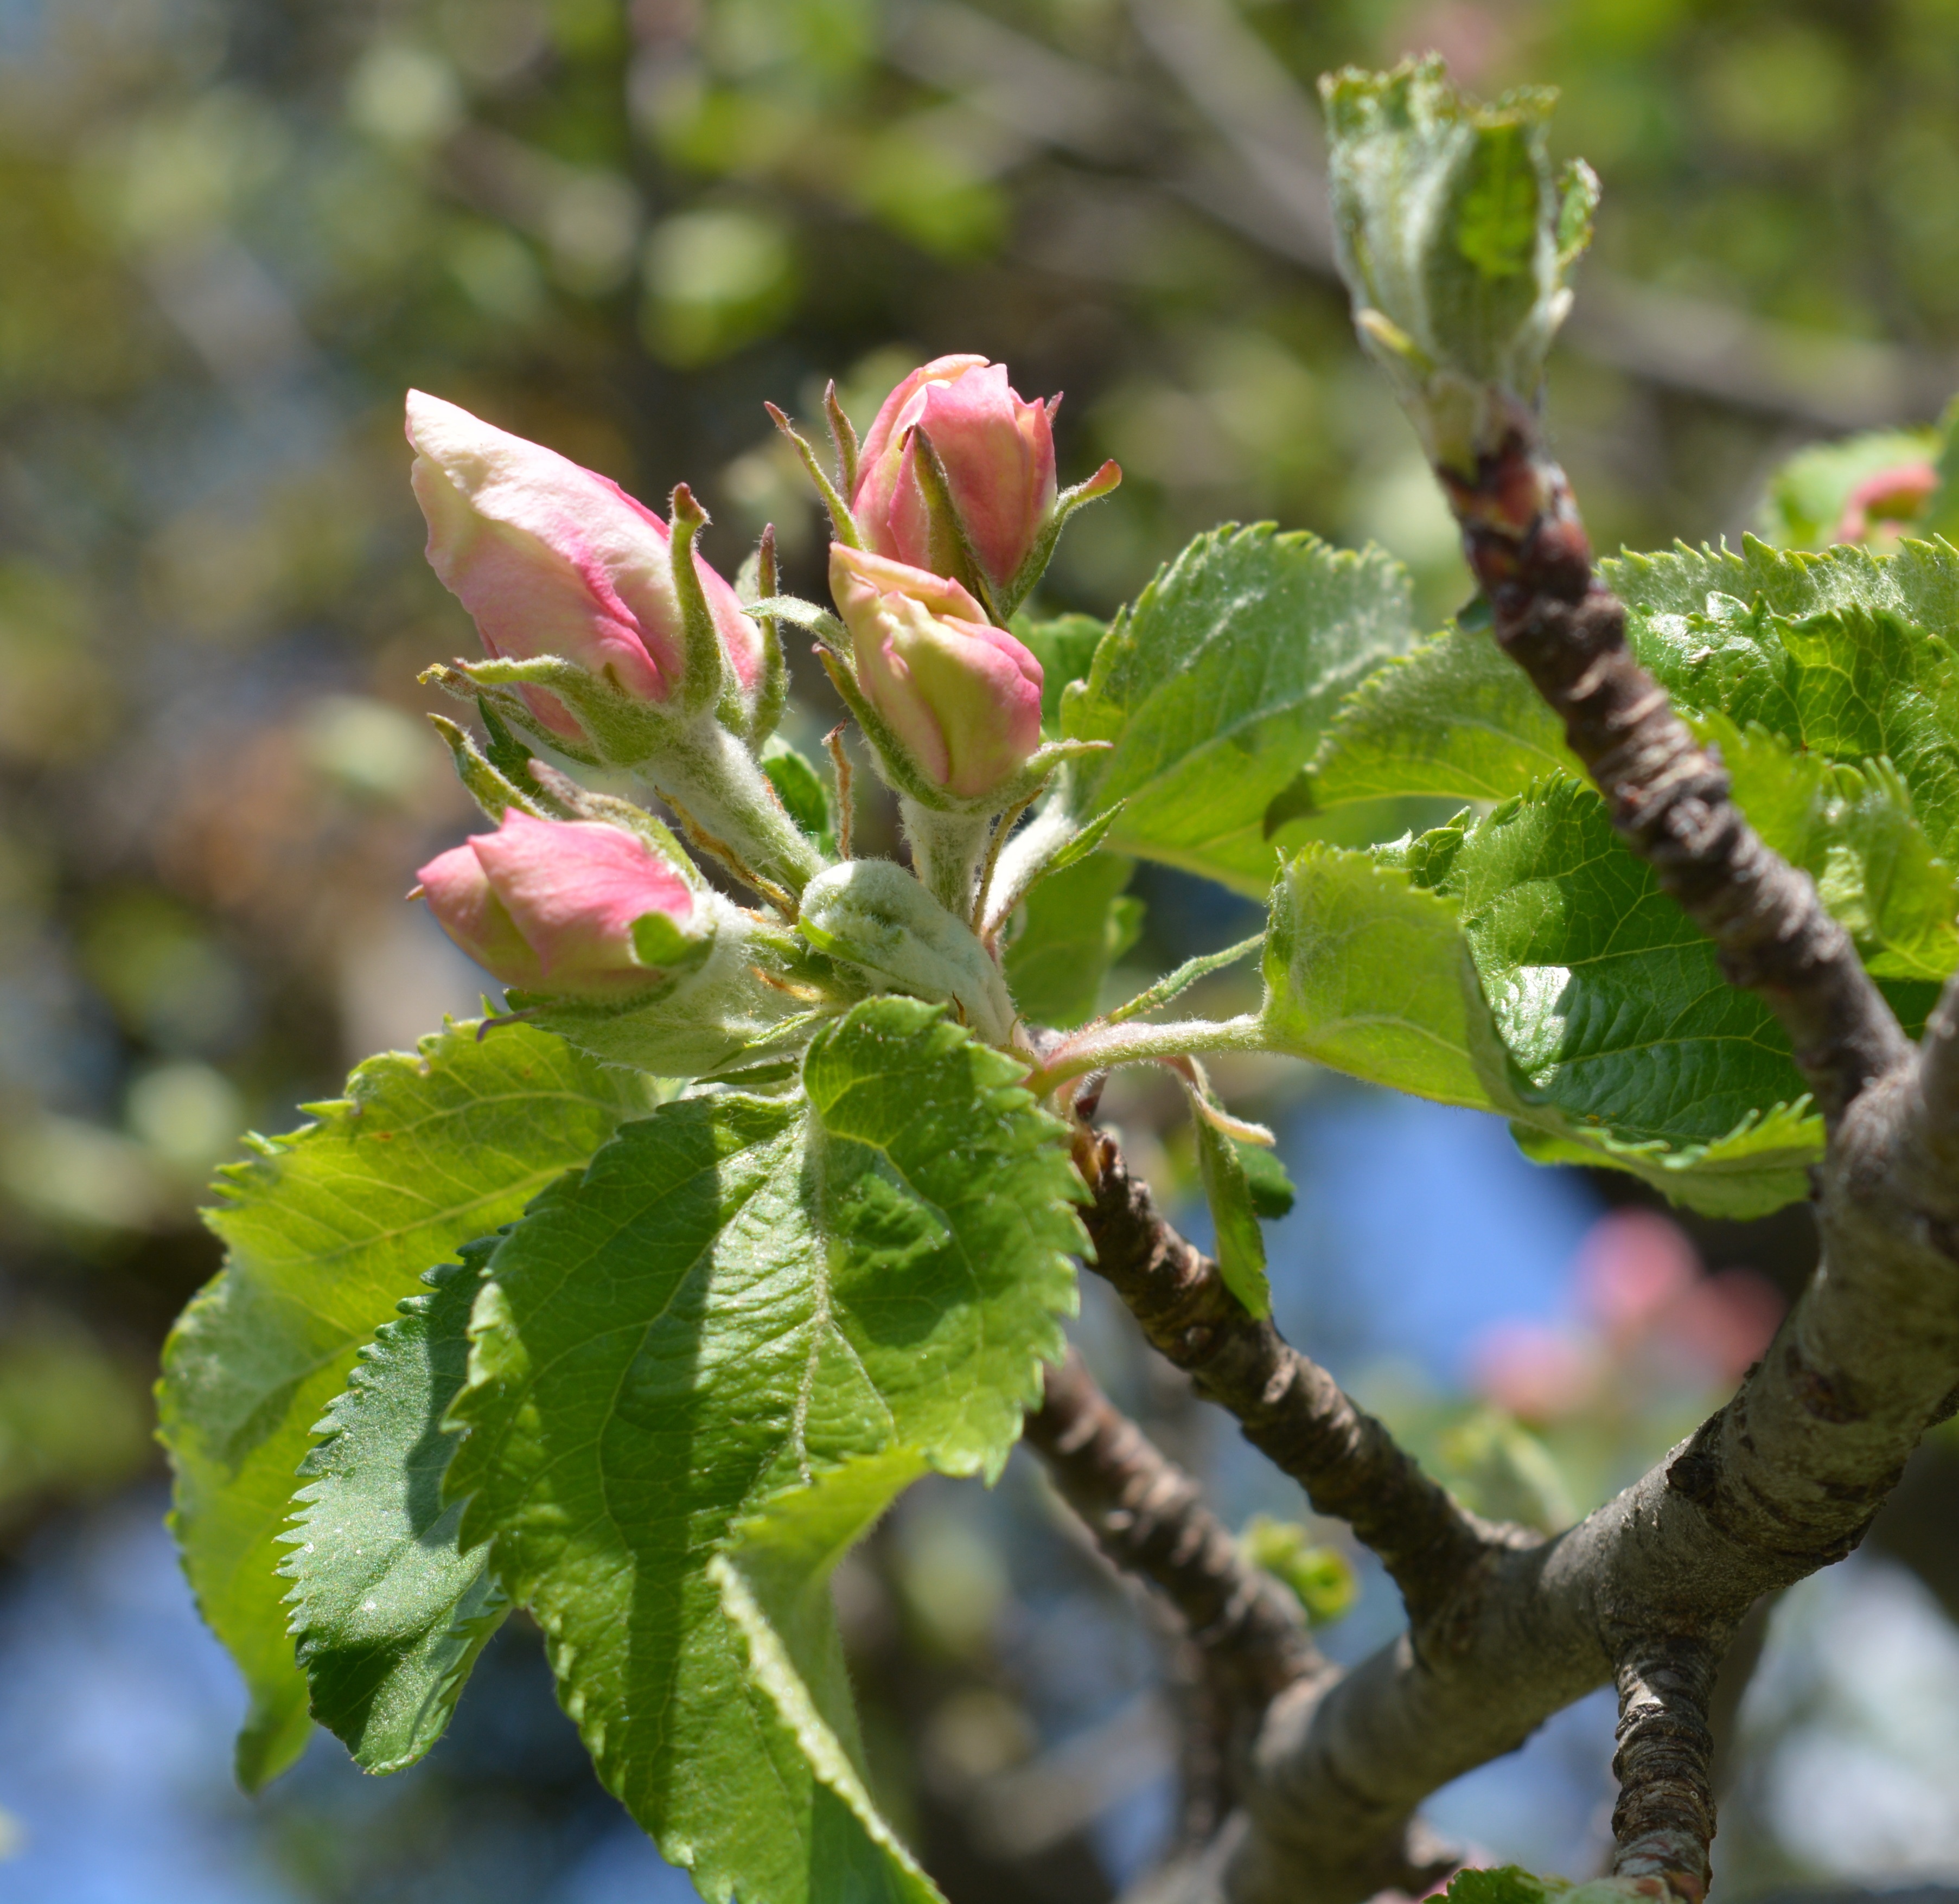
apple, tree, nature, branch, blossom, plant, fruit, berry, leaf, flower, bloom, orchard, food, spring, produce, pink, close, flora, leaves, shrub, bud, apple tree, apple blossom, apple tree flowers, flowering plant, rose family, woody plant, land plant